La Palmera

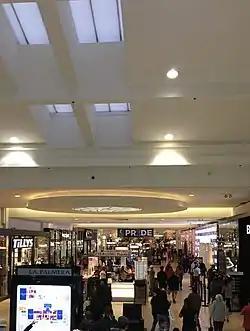
La Palmera during the holiday shopping season of 2020

La Palmera, originally Padre Staples Mall, is an indoor and open-air super-regional shopping mall located along the shopping corridor of South Padre Island Drive at Staples St. in Corpus Christi, Texas, United States. It has over 100 mainline stores and three anchor stores Dillard's, JCPenney, and Macy's (previously Foley's).